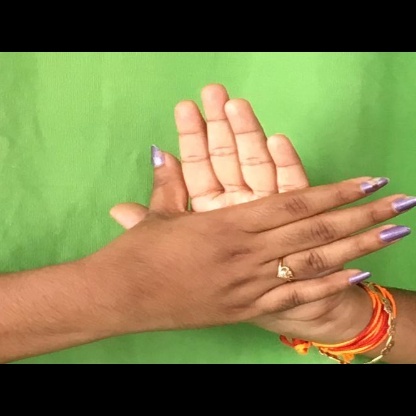
Mudra: Chakra